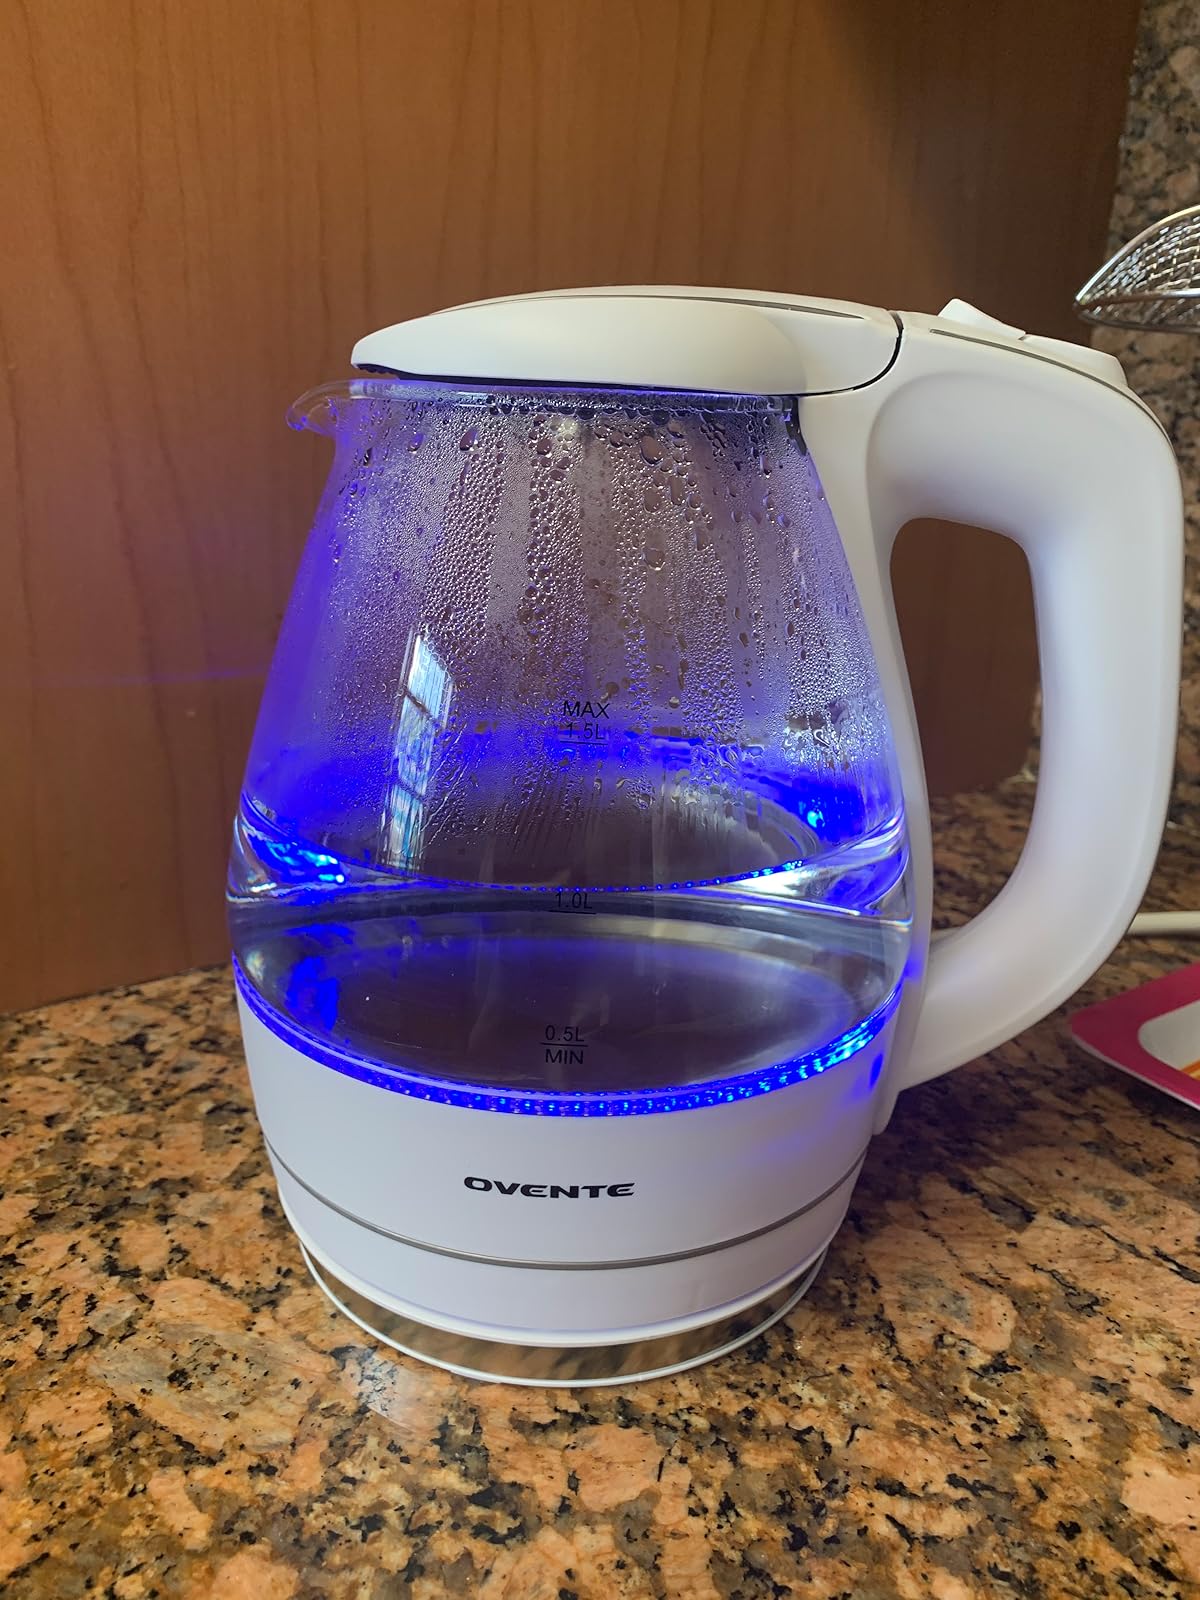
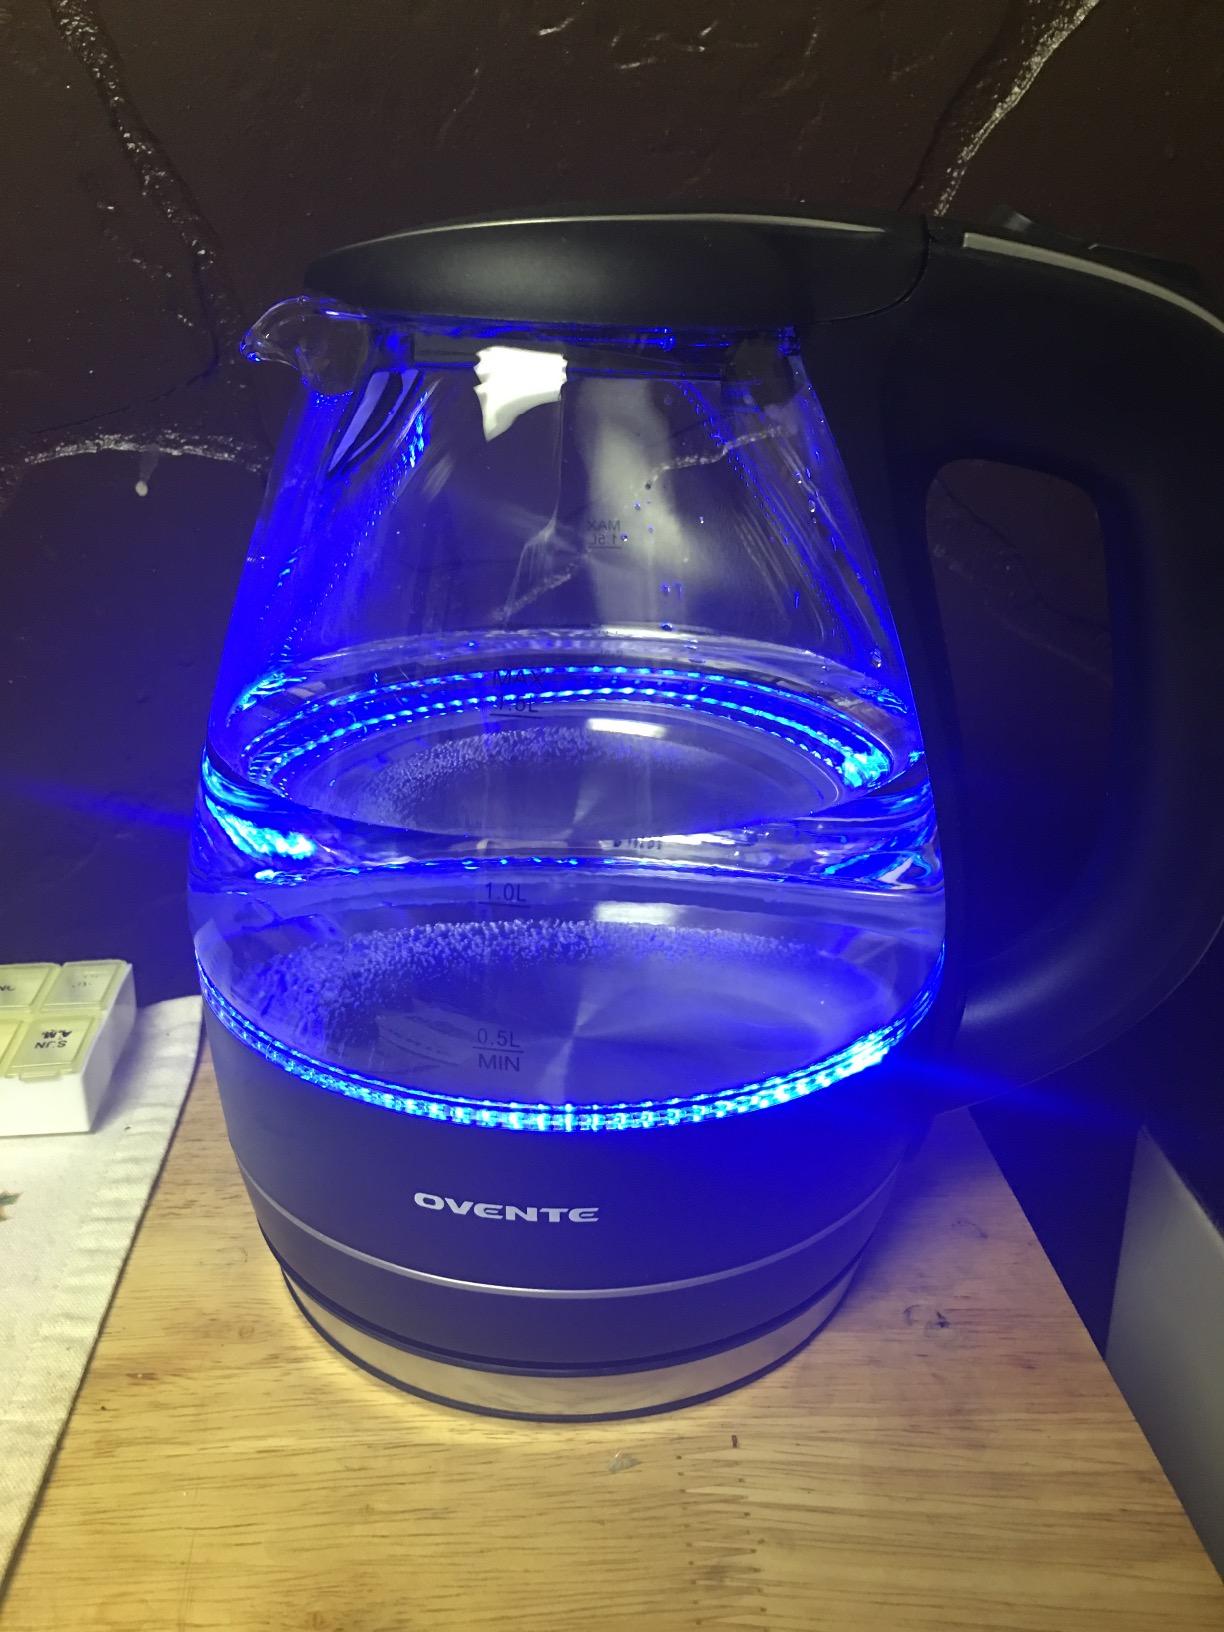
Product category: items_kettle
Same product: no